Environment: real
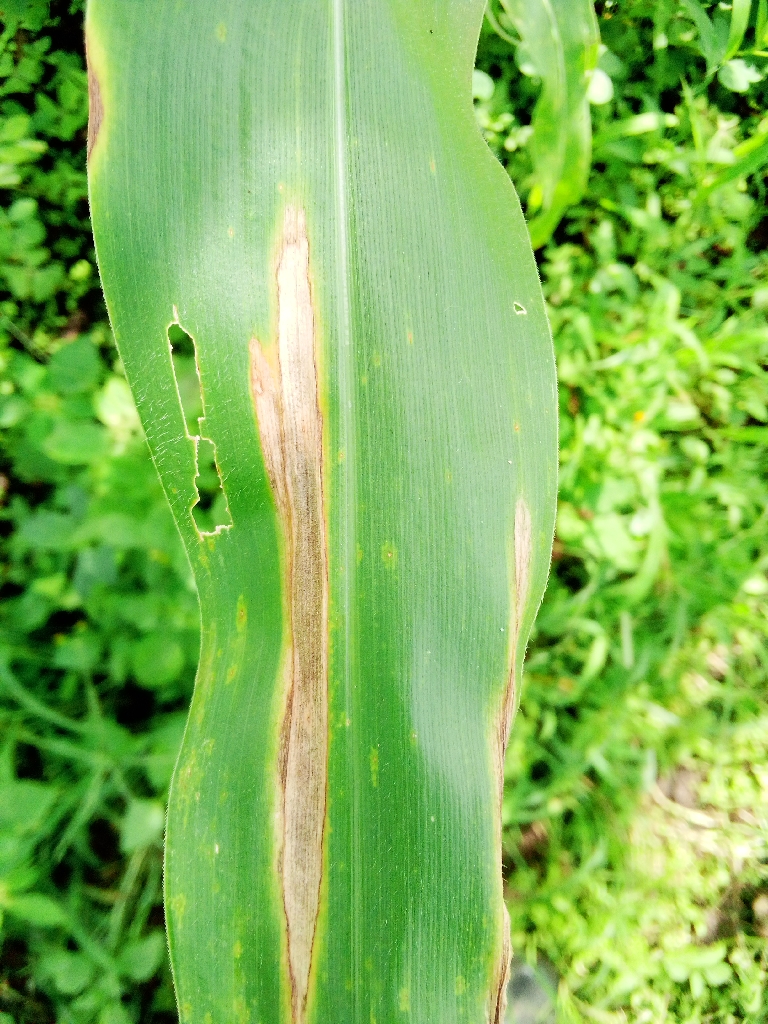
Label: northern_corn_leaf_blight